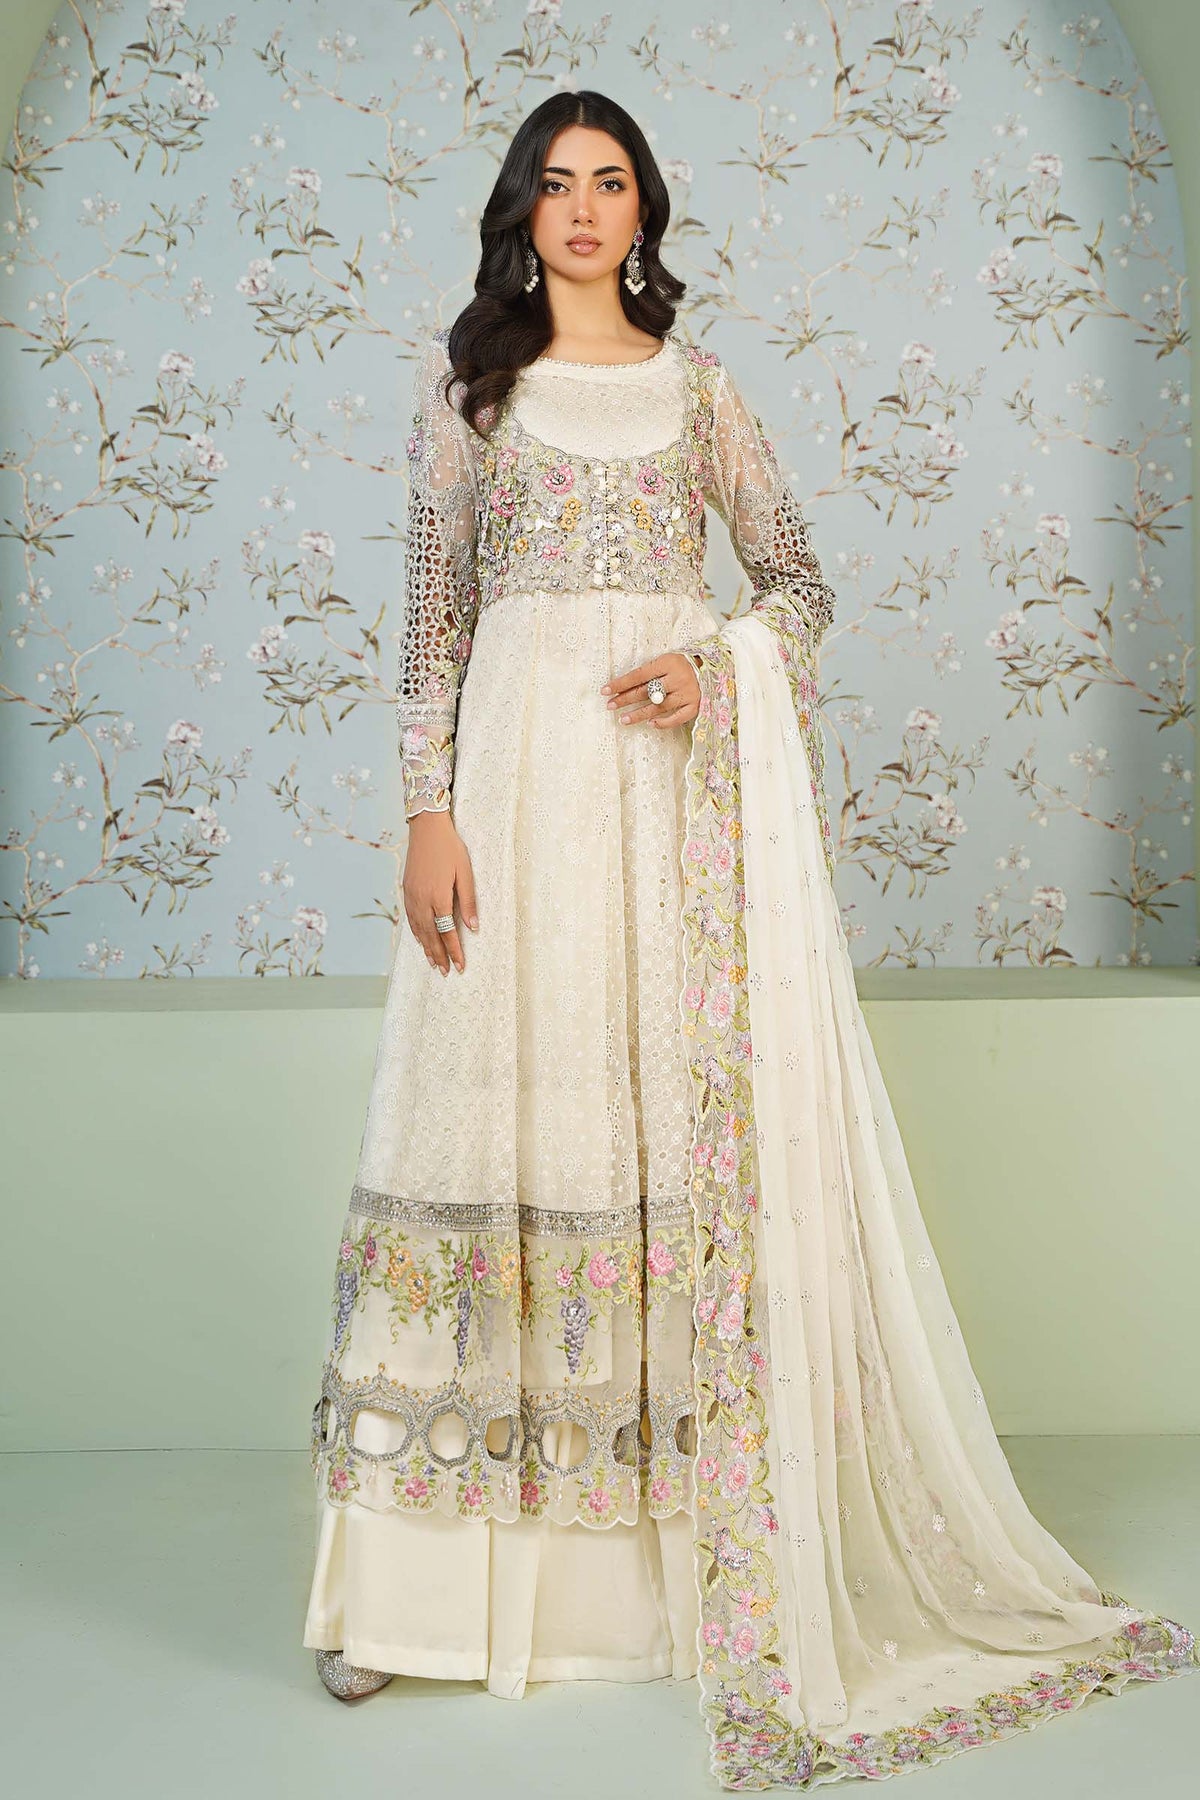
ivory embroidered net anarkali suit